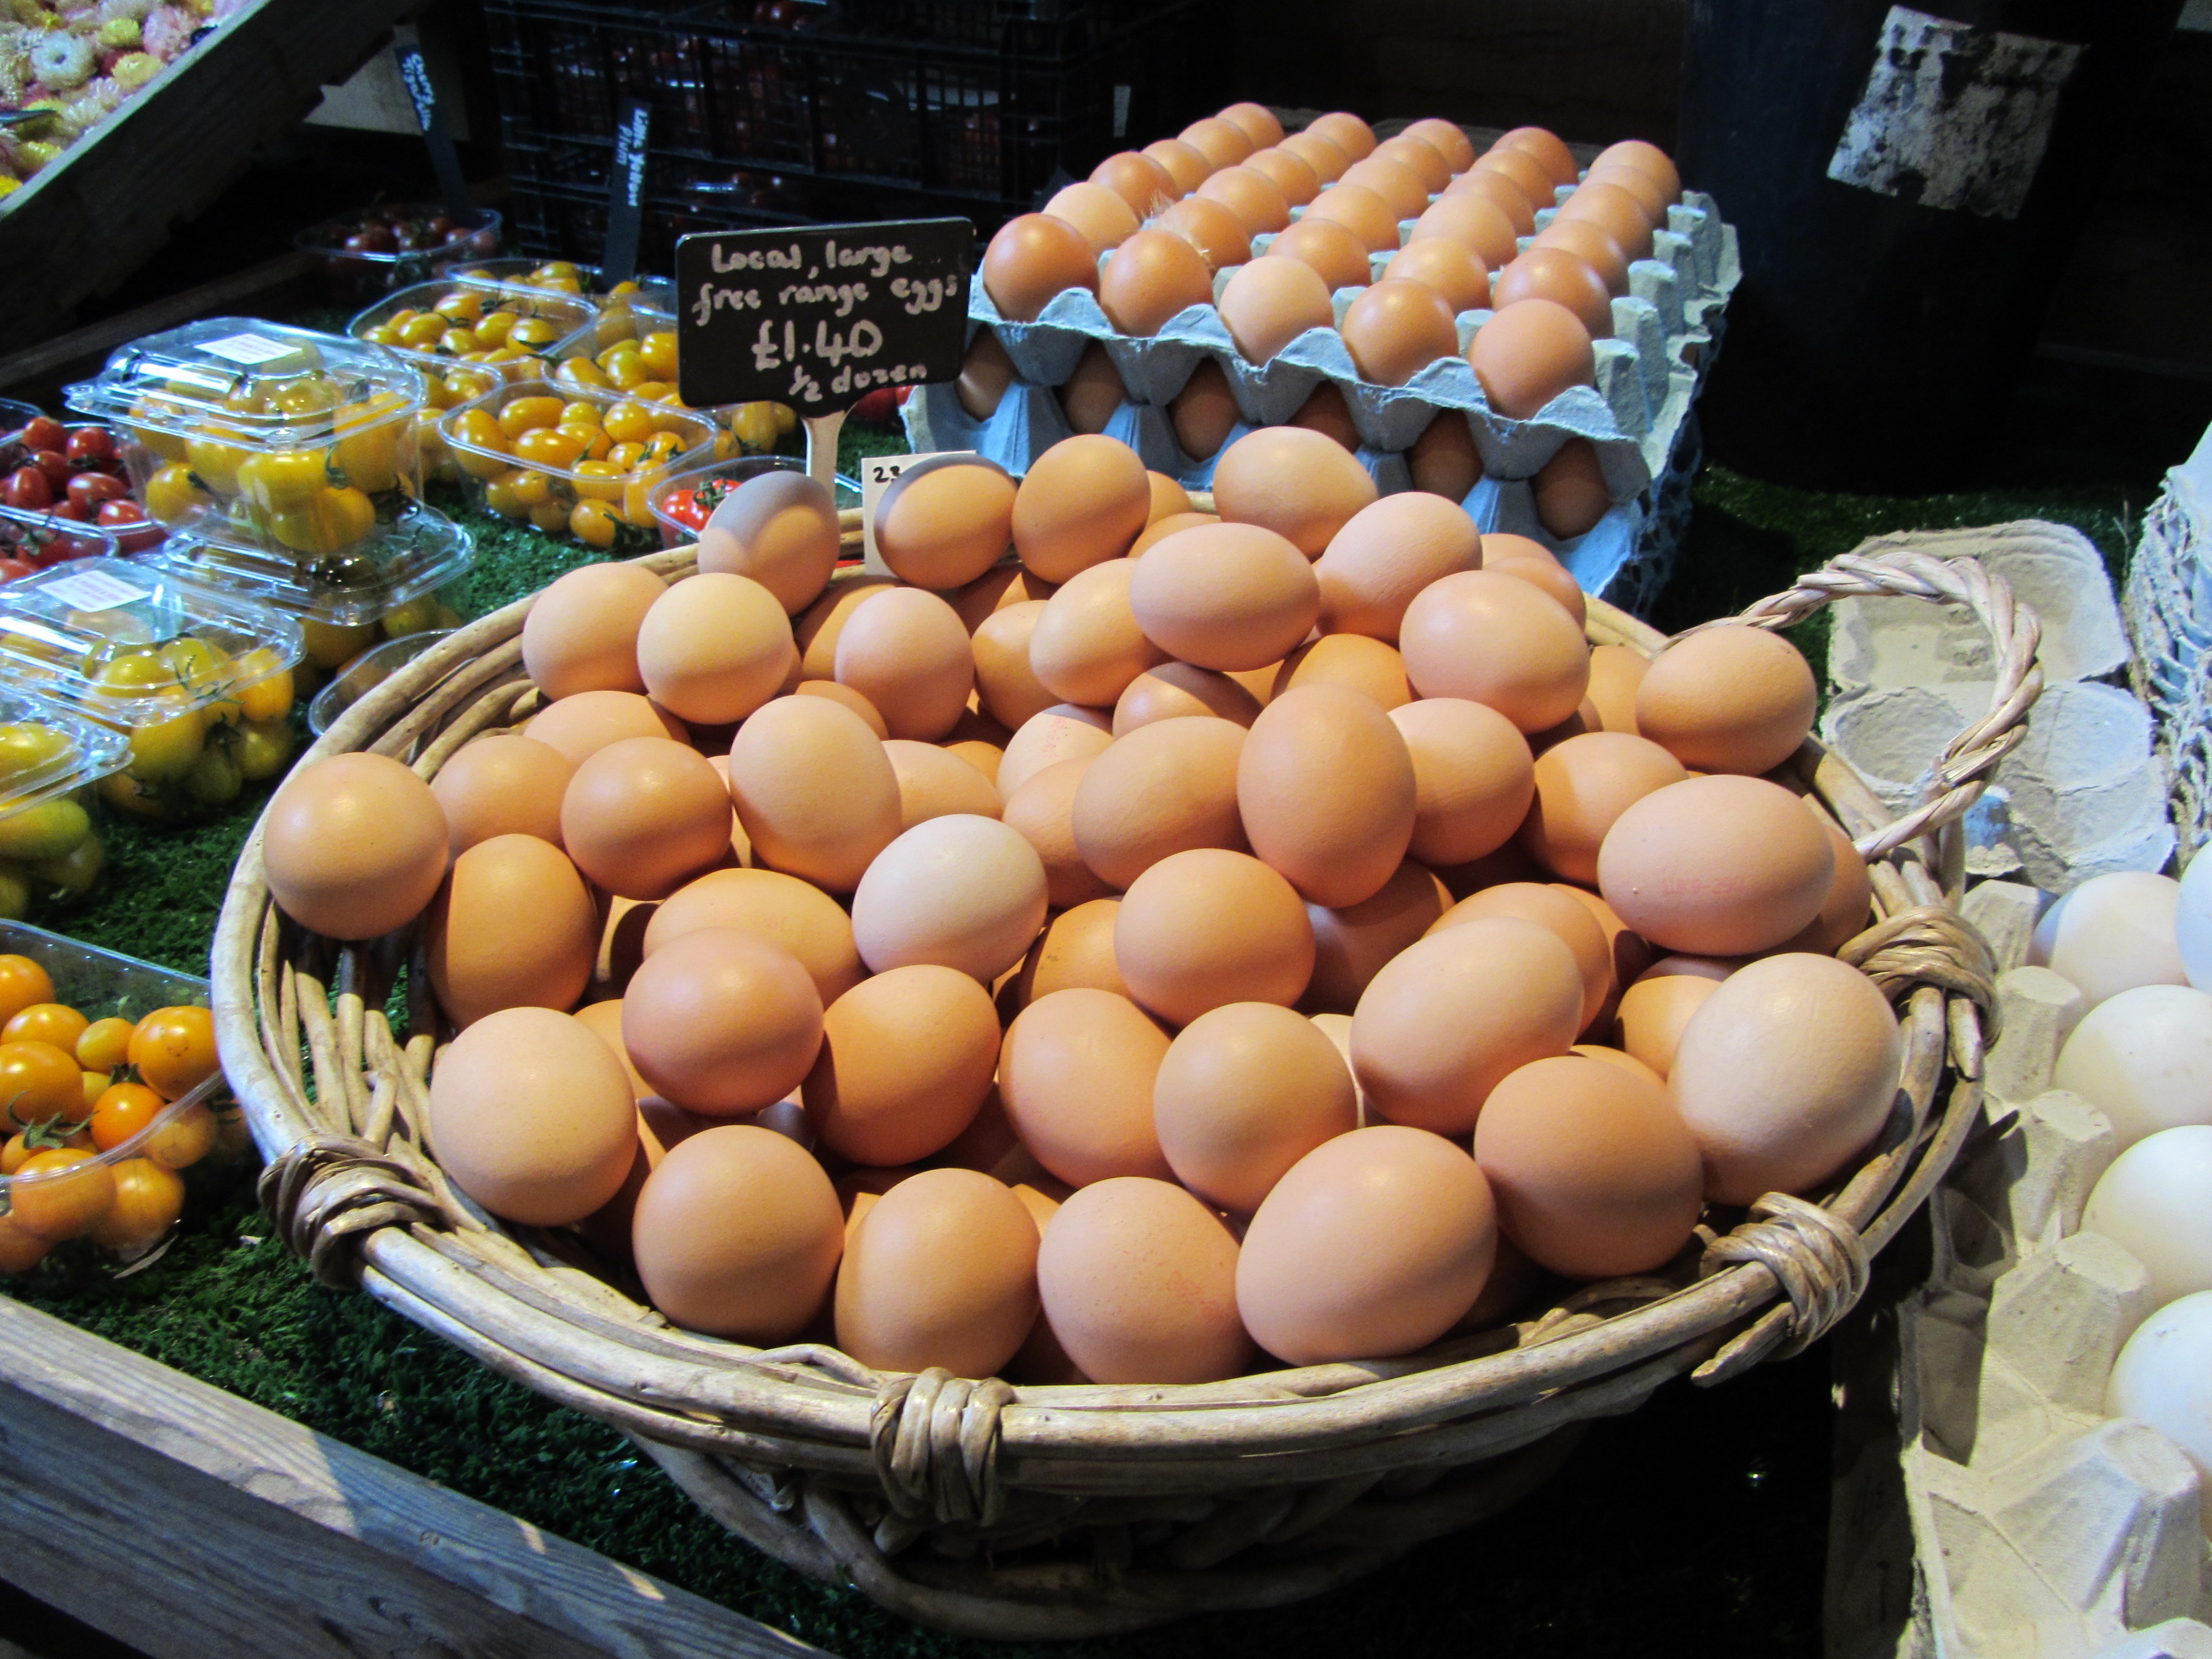
dish, meal, food, ingredient, produce, market, breakfast, healthy, cuisine, egg, asian food, eggs, street food, organic, chinese food, farm shop